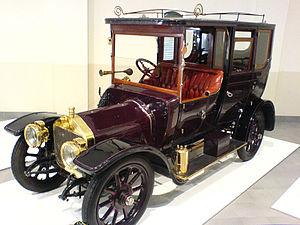
Wolseley Motors Limited fut un constructeur anglais de véhicules automobiles, fondé en 1901 par le fabricant d'armement Vickers, en collaboration avec l'industriel Herbert Austin. Au début, Wolseley mit en production une gamme complète d'automobiles, dominée par des voitures de luxe très prisées à la Belle Époque, jusqu'à la mort des frères Vickers, en 1915 et 1919. En 1921, dans sa plus forte expansion, Wolseley fabriqua plus de 12 000 voitures, s'affirmant comme le plus grand fabricant d'automobiles de Grande-Bretagne. Cependant, en 1927, le surdéveloppement de l'entreprise a conduit à sa mise sous séquestre, la faisant passer des mains de Vickers à celles de William Richard Morris, pour finir dans l'empire Morris Motor Company, puis dans British Motor Corporation et British Leyland, avant de voir son nom disparaître en 1975.